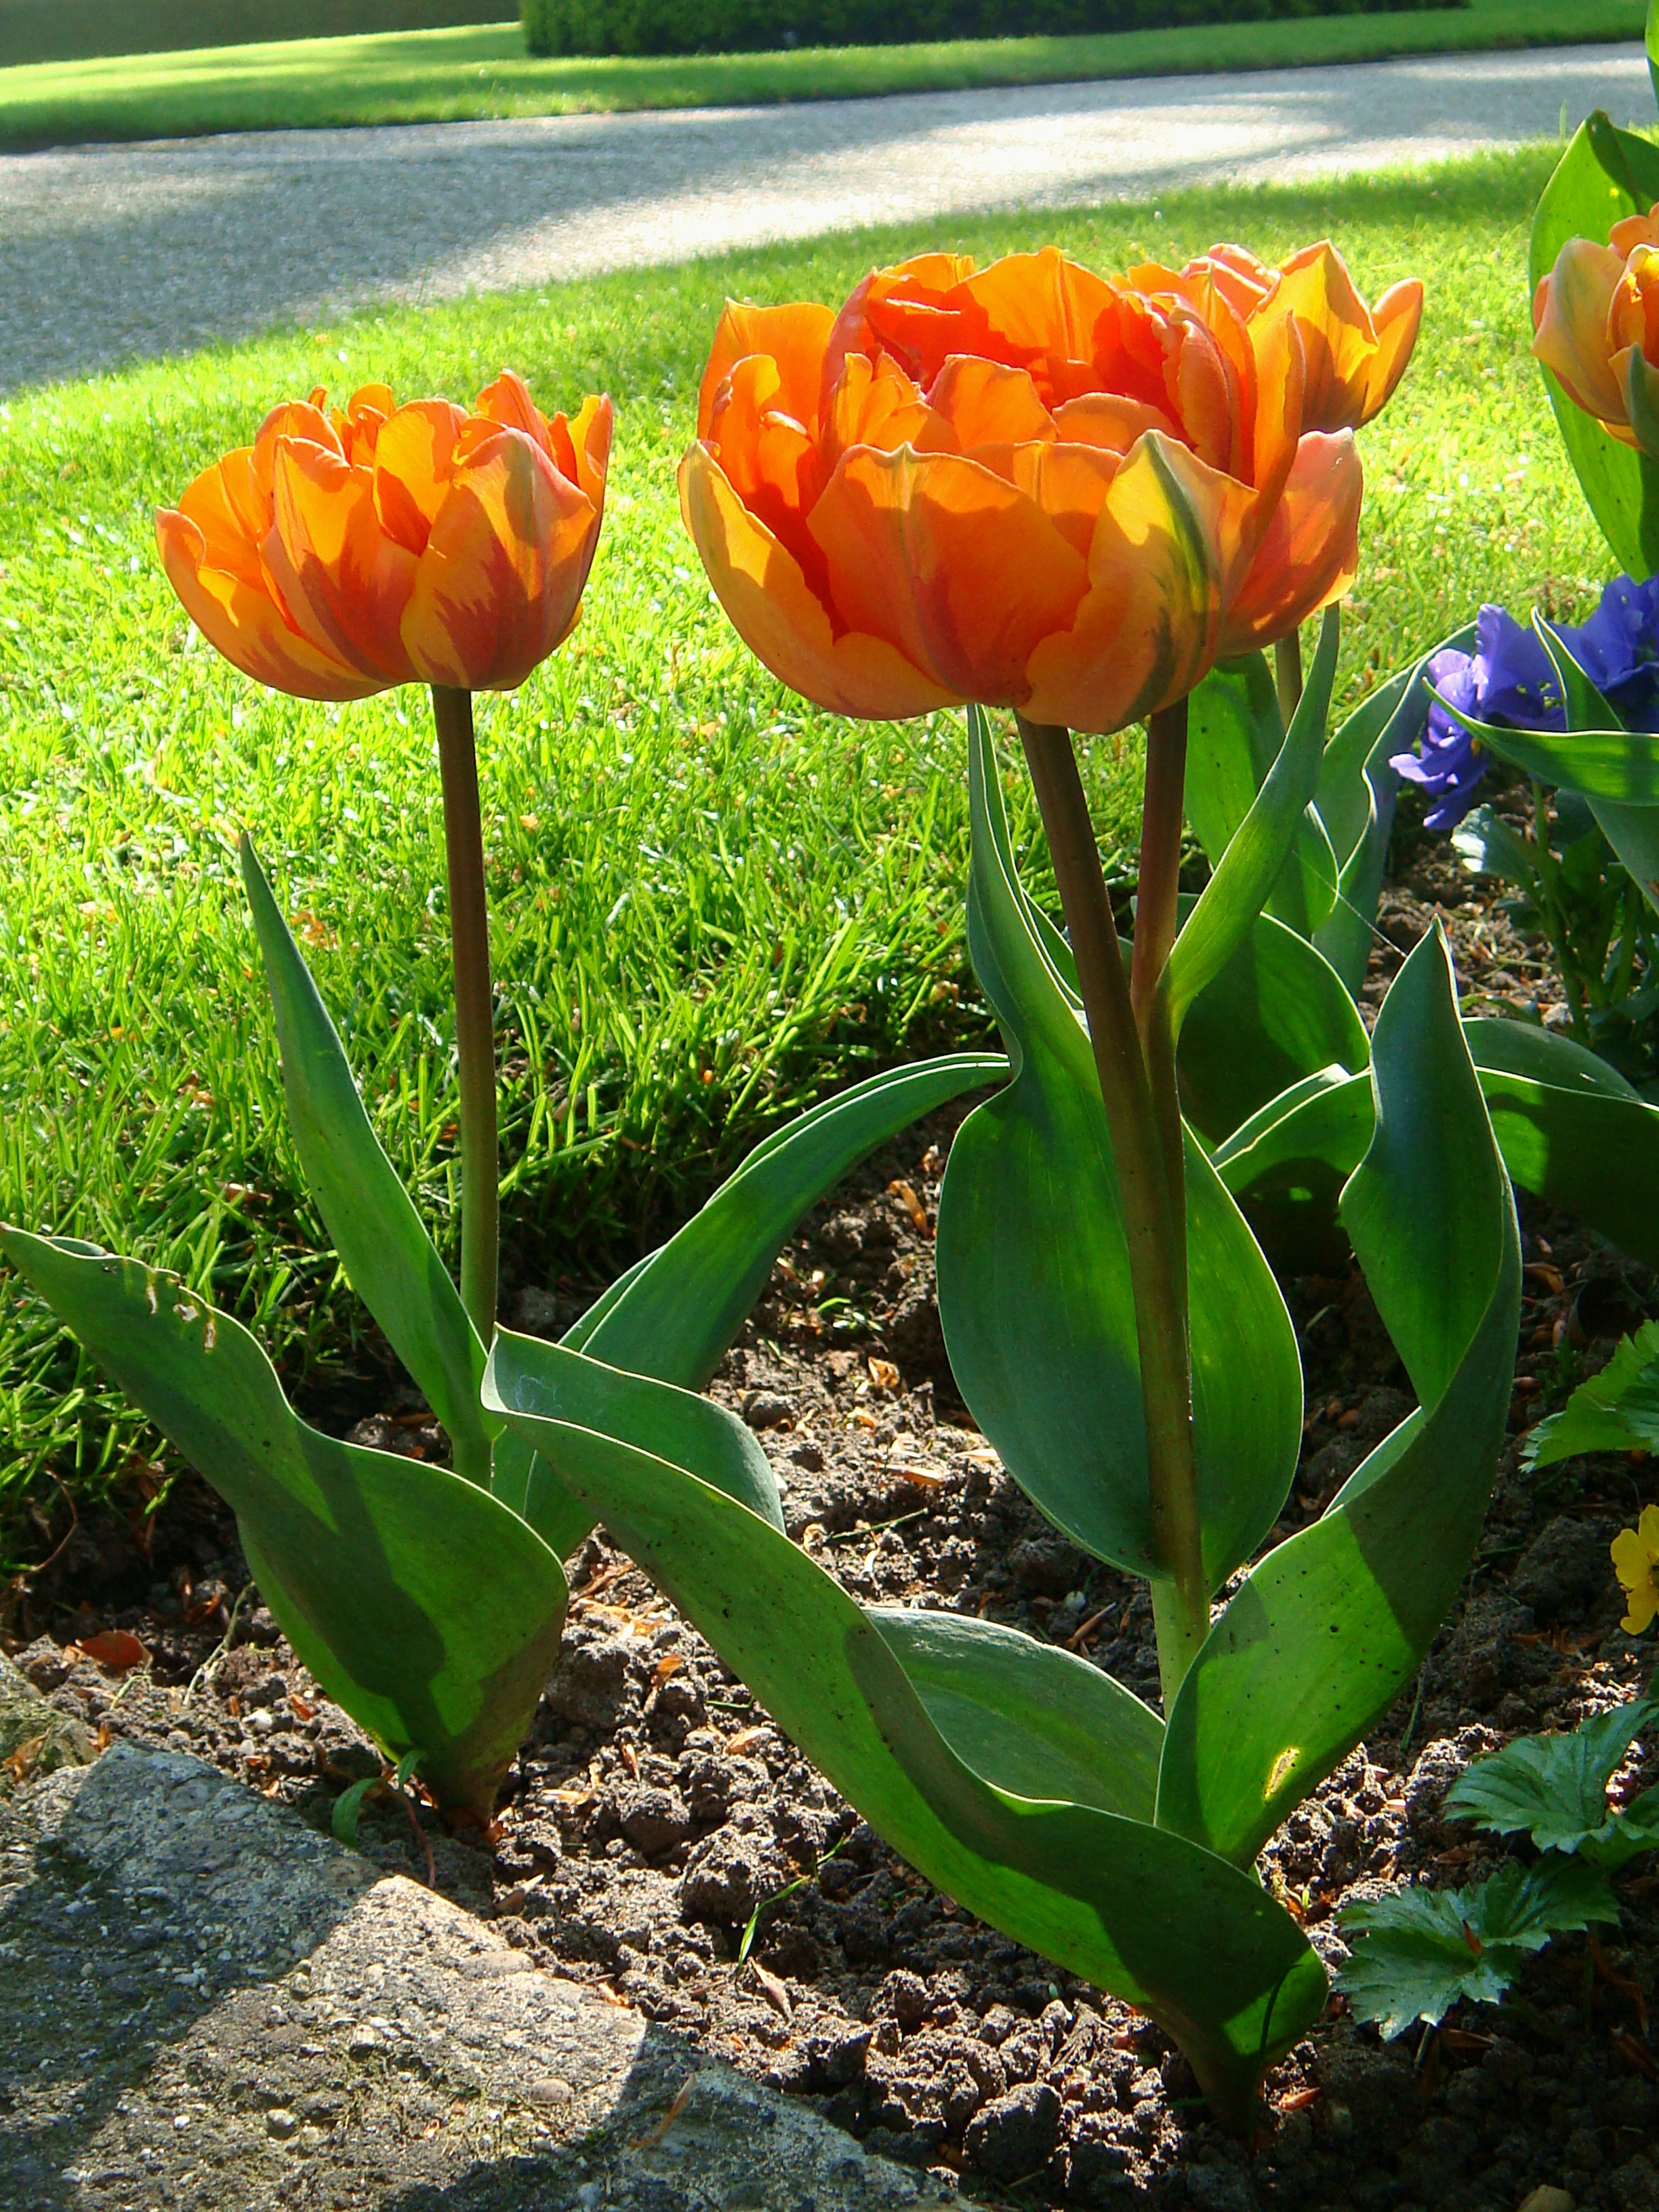
nature, plant, flower, tulip, spring, botany, garden, netherlands, orange flower, flowering plant, tulip fields, lily family, orange tulips, land plant